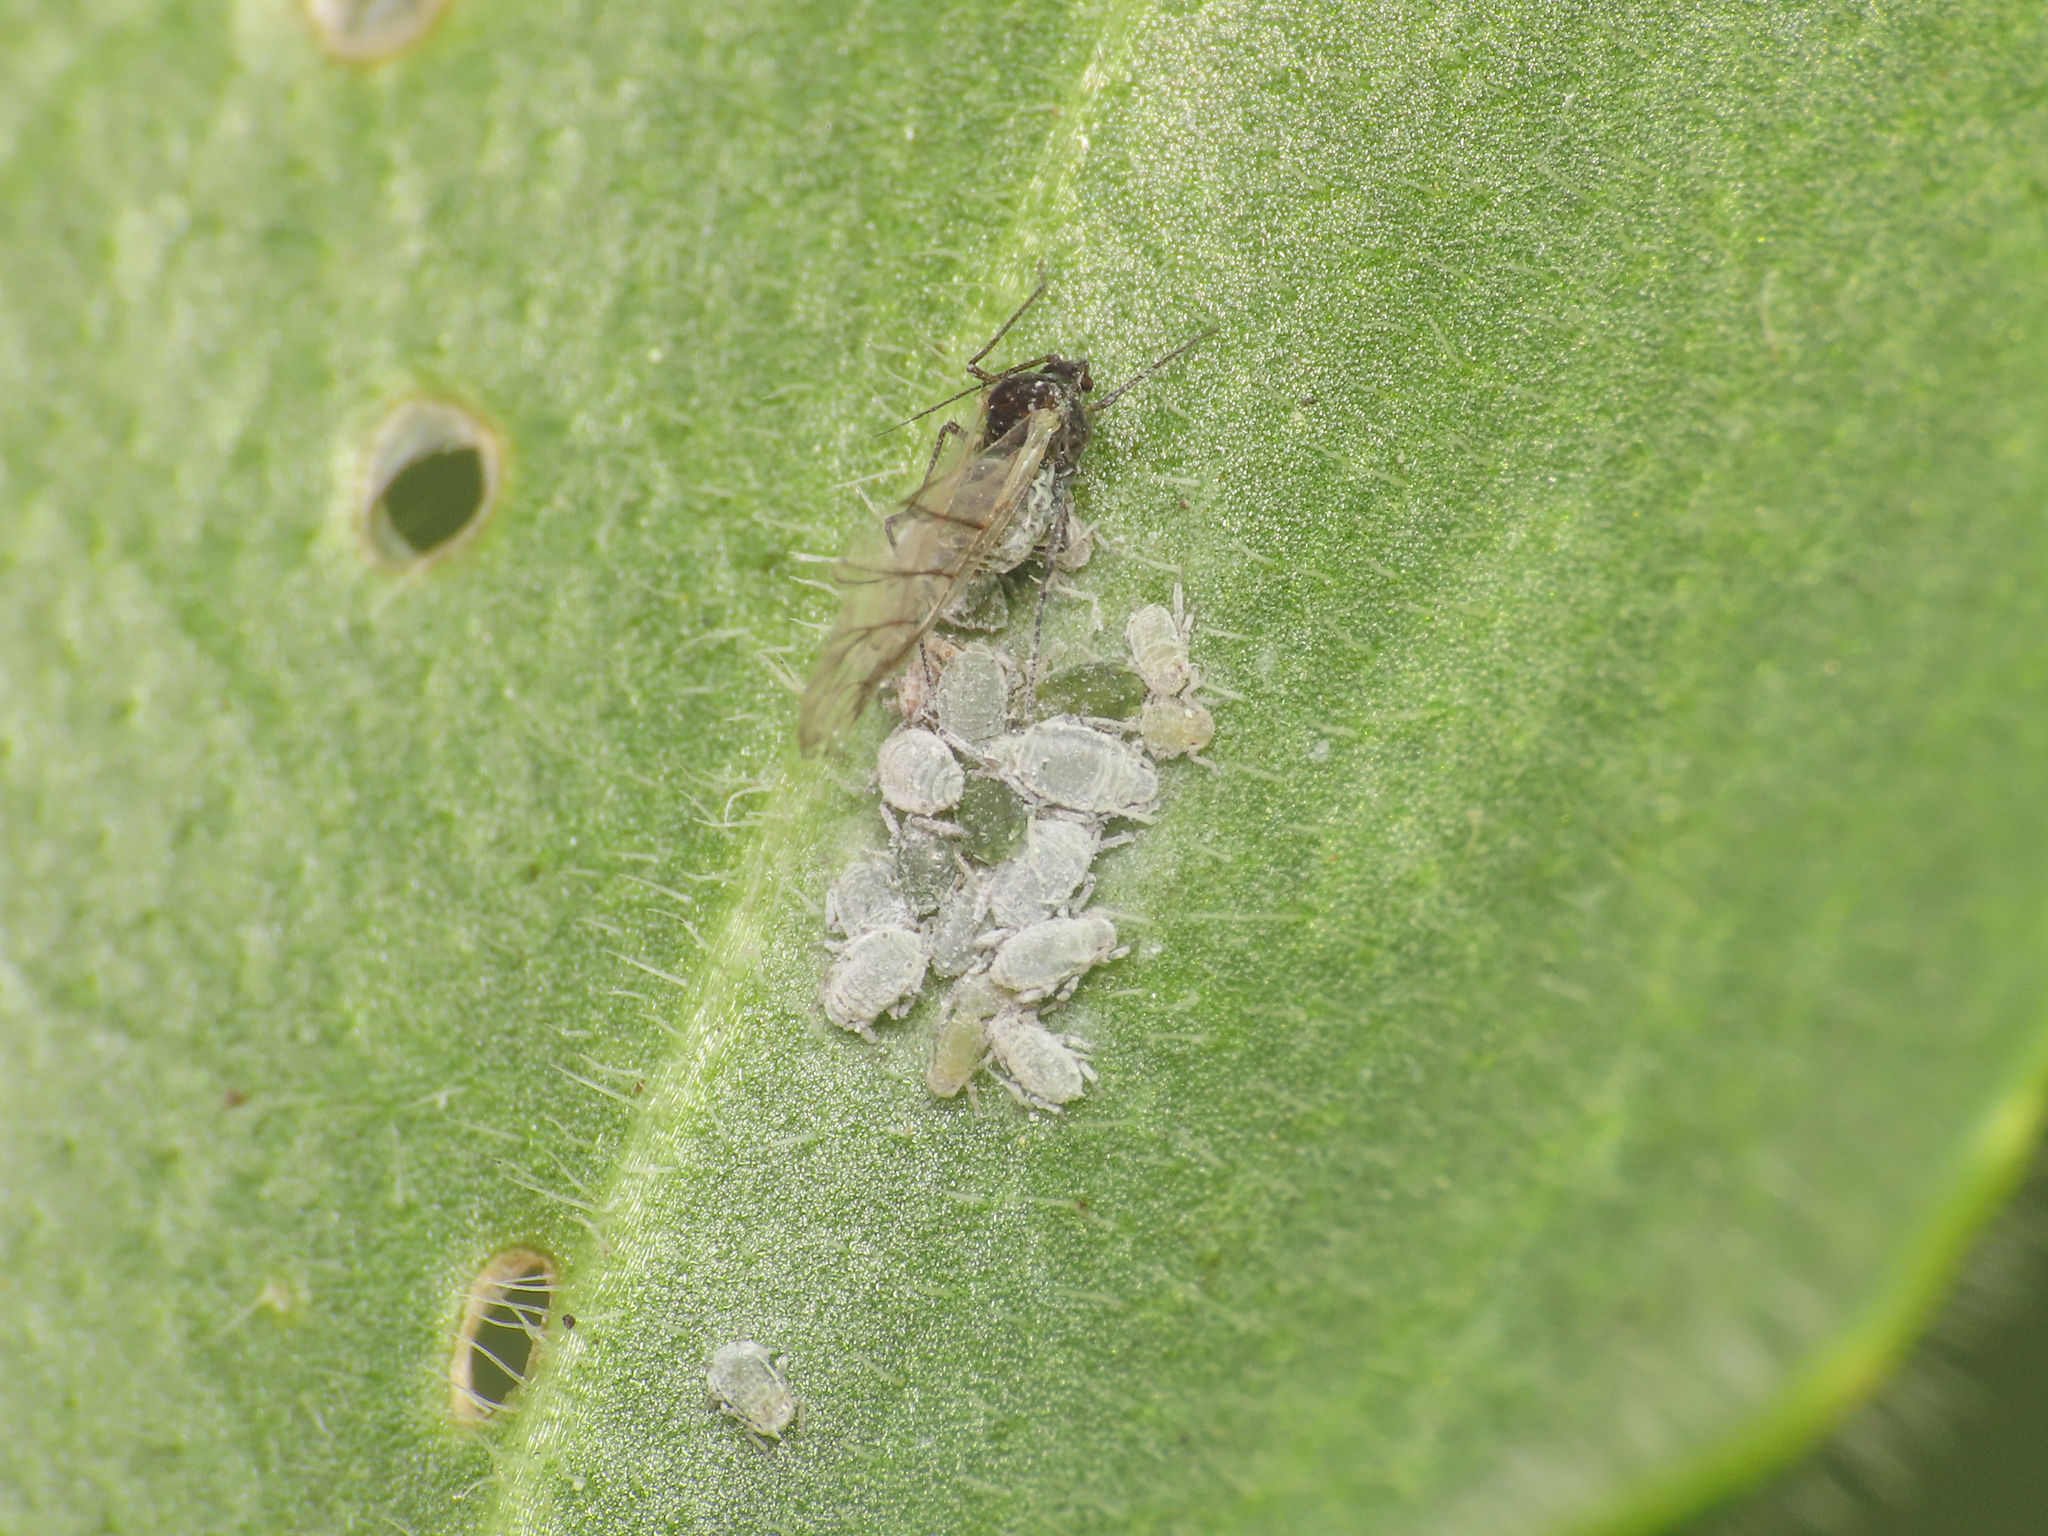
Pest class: cabbage_aphid